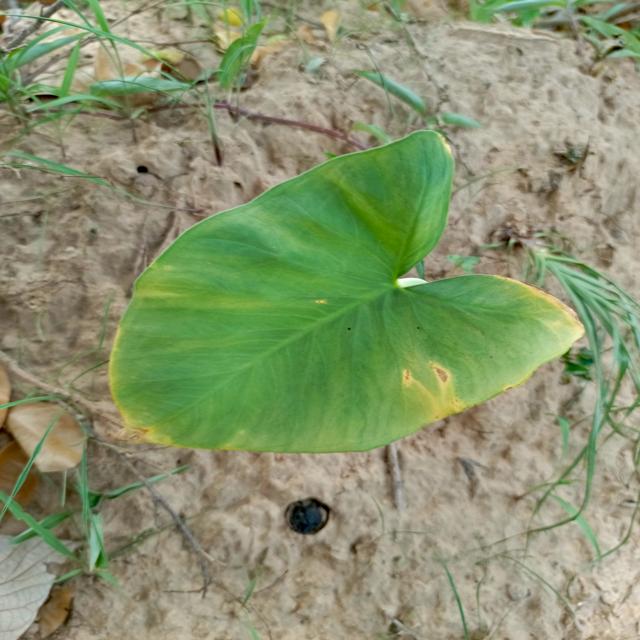
Label: Mid_Blight